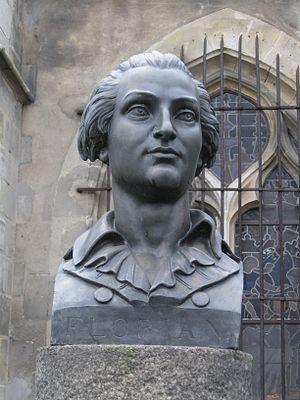
Buste de Jean-Pierre Claris de Florian (1755-1794), sur sa tombe dans le Jardin des Félibres, Sceaux, Hauts-de-Seine, France
Jean-Pierre Claris de Florian, né à Sauve le 6 mars 1755 et mort à Sceaux le 13 septembre 1794, est un auteur dramatique, romancier, poète et fabuliste français.
Sceaux est une commune française du département des Hauts-de-Seine en région Île-de-France, dans l'arrondissement d'Antony, au sud de Paris.
Jacques-Auguste Fauginet, né à Paris le 22 avril 1809 et mort à Charenton en 1847, est un sculpteur et médailleur français.
Le Félibrige est une association qui œuvre dans un but de sauvegarde et de promotion de la langue, de la culture et de tout ce qui constitue l'identité des pays de langue d'oc. Son siège social est situé à Arles, au Museon Arlaten, son siège administratif est à Aix-en-Provence.